Anatoliy Saulevych

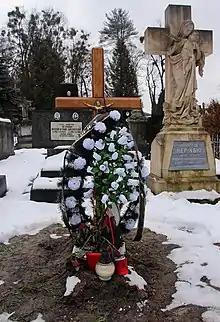
the grave of Anatoliy Saulevych at the Lychakiv Cemetery in Lviv

Born in Kyiv, Saulevych is a product of the local Sportinternat, where his first coach was Viktor Kyianchenko. In 1978 he made his debut in the Soviet First League with Karpaty Lviv. The following year, he achieved promotion to the Soviet Top League with the club, where in 1980 he played 26 matches, scoring one goal. At the end of the season, Karpaty were relegated to the First League again.